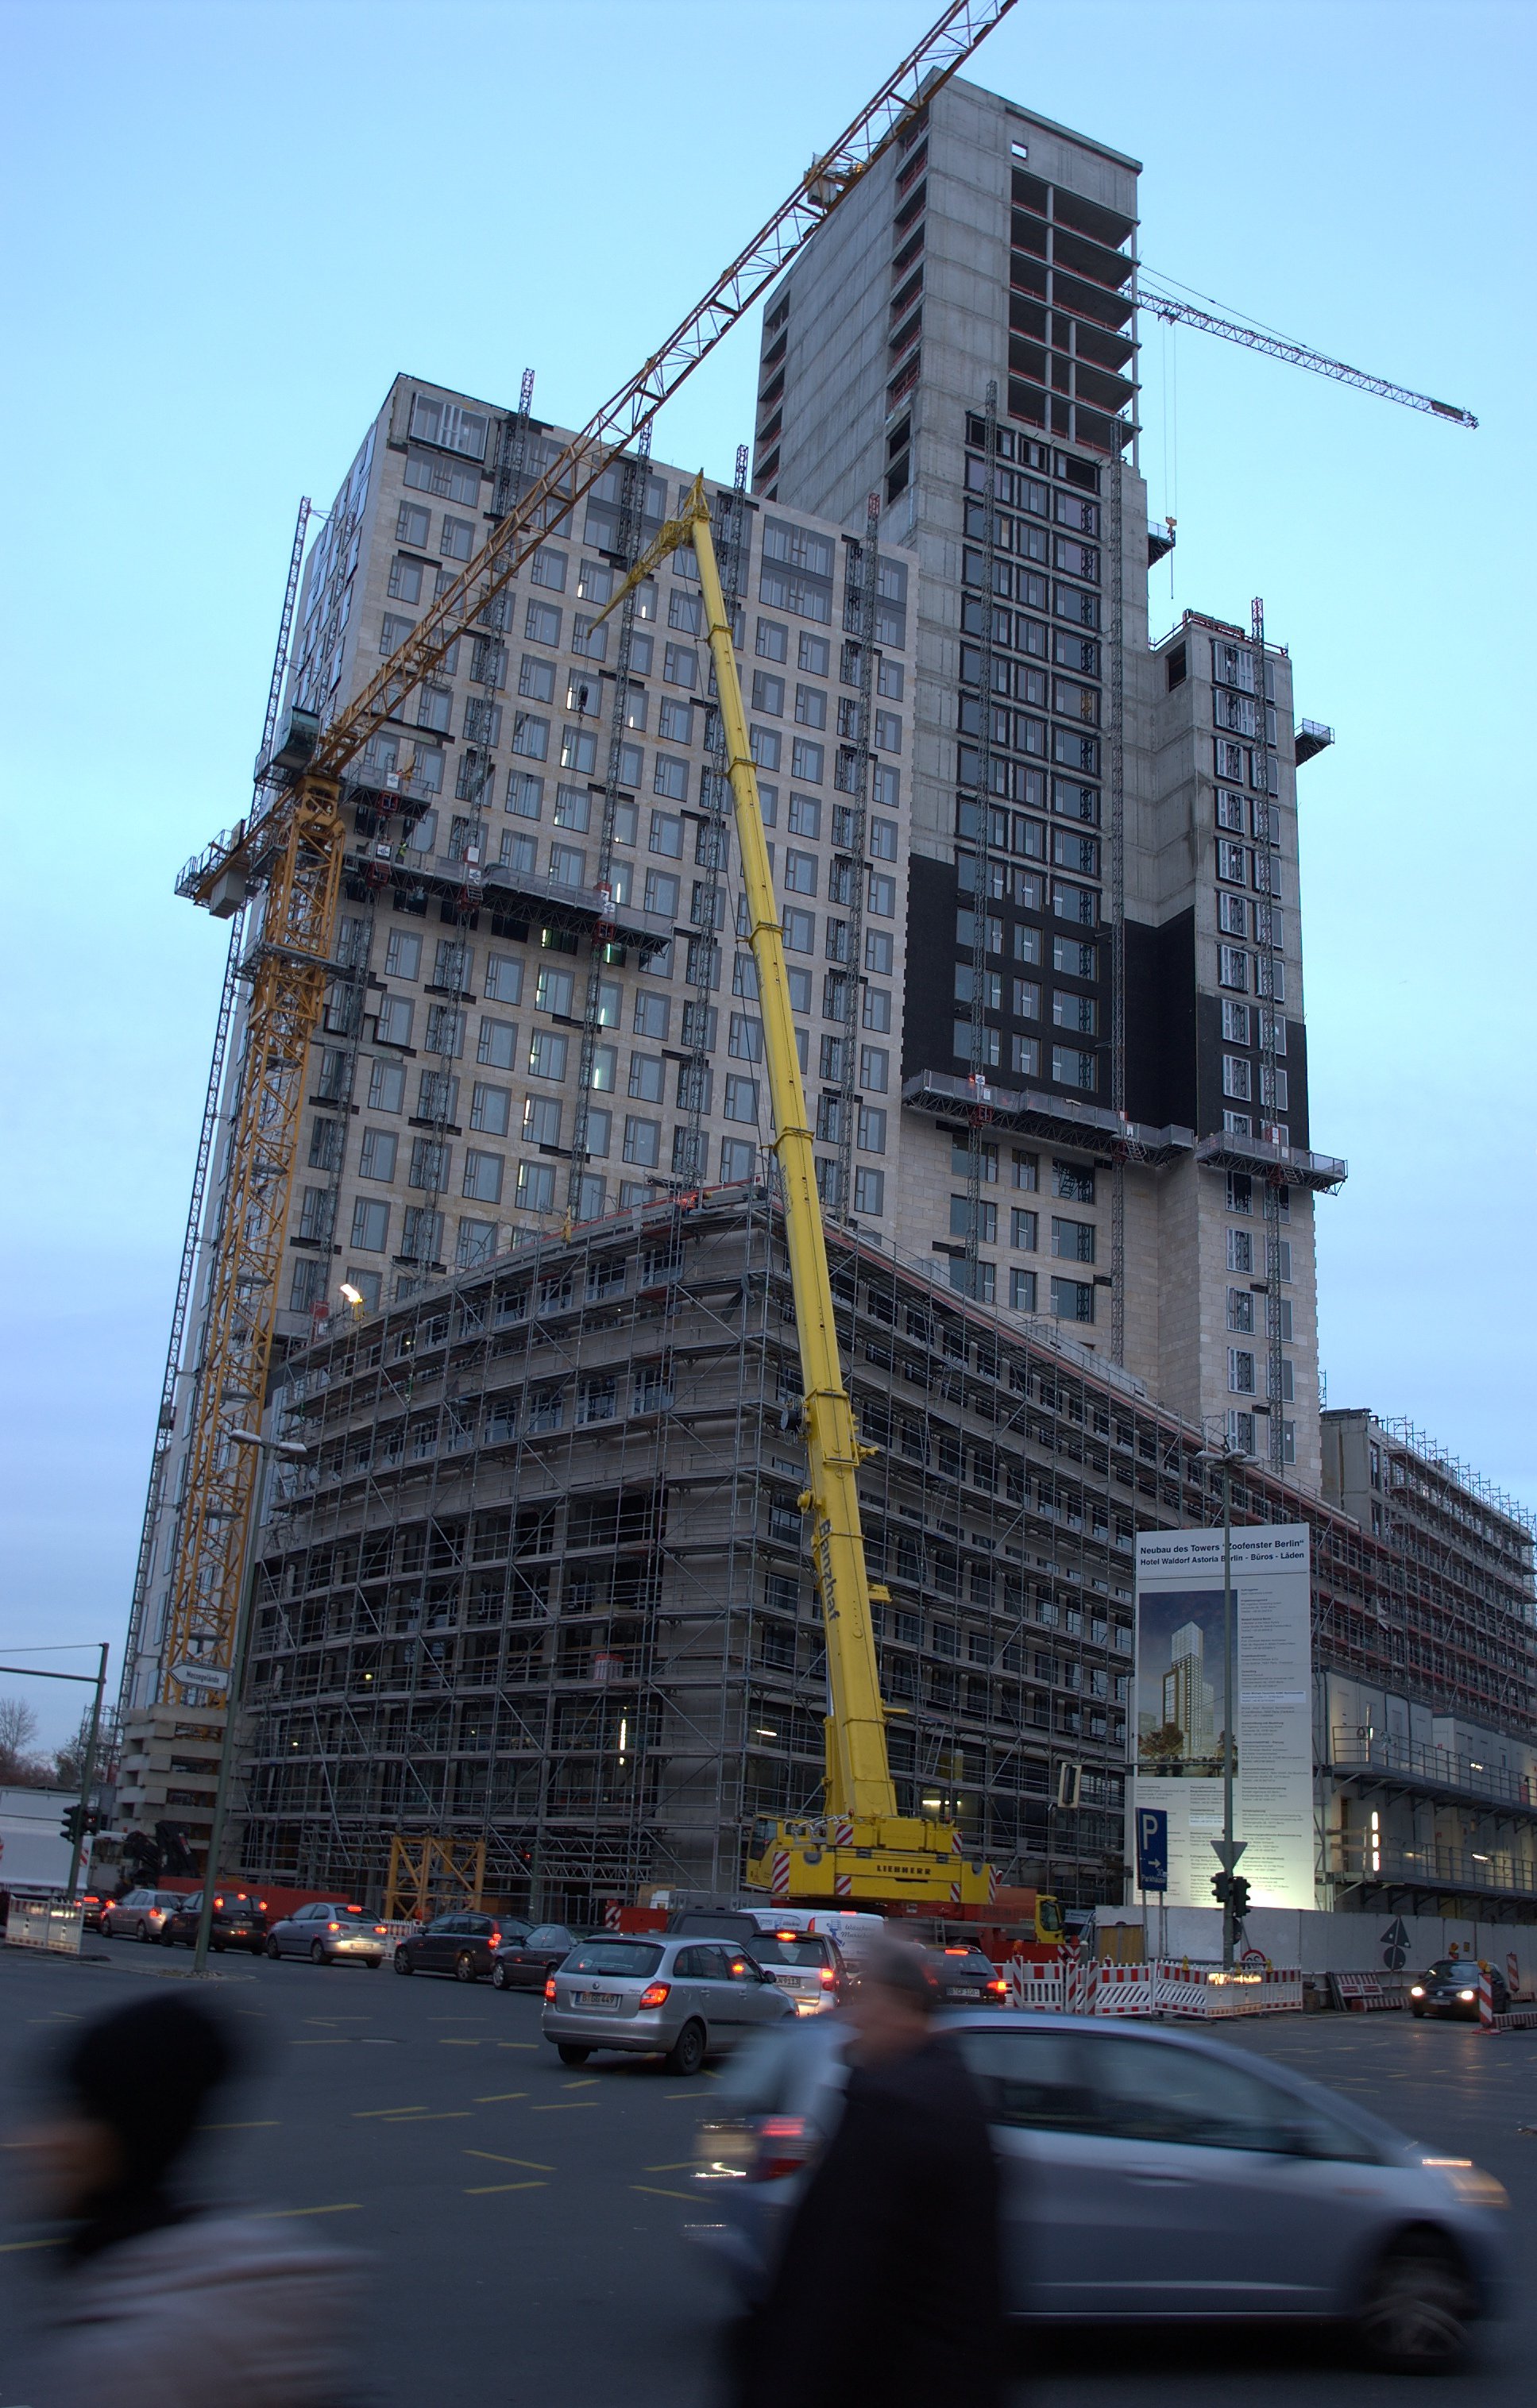
architecture, street, city, skyscraper, cityscape, downtown, tower, landmark, facade, tower block, rawtherapee, germany, deutschland, berlin, pentax, 20mm, 2010, lenstagged, steffenzahn, k100d, justpentax, iamflickr, cosina, voigtlander, skopar, colorskopar, cv20, colorskopar20mmf35slii, 20mmf35slii, voigtlander20mm, cv2035, skopar20mmf35, charlottenburg, metropolis, cosinavoigtl nder, cosinavoigtl ndercolorskopar20mmf35, voigtl nder20mmf35colorskoparslii, voigtl nder20mmf35, urban area, residential area, human settlement, metropolitan area